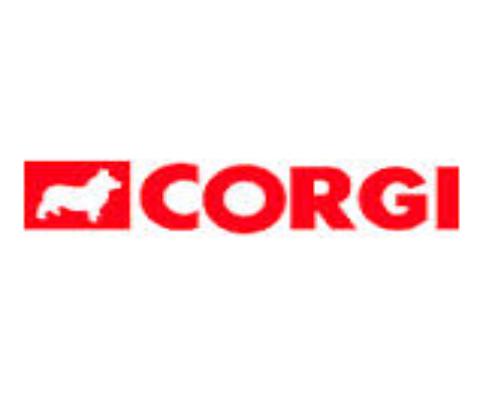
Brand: corgi
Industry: Others